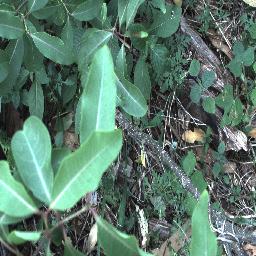
Label: rubber_vine